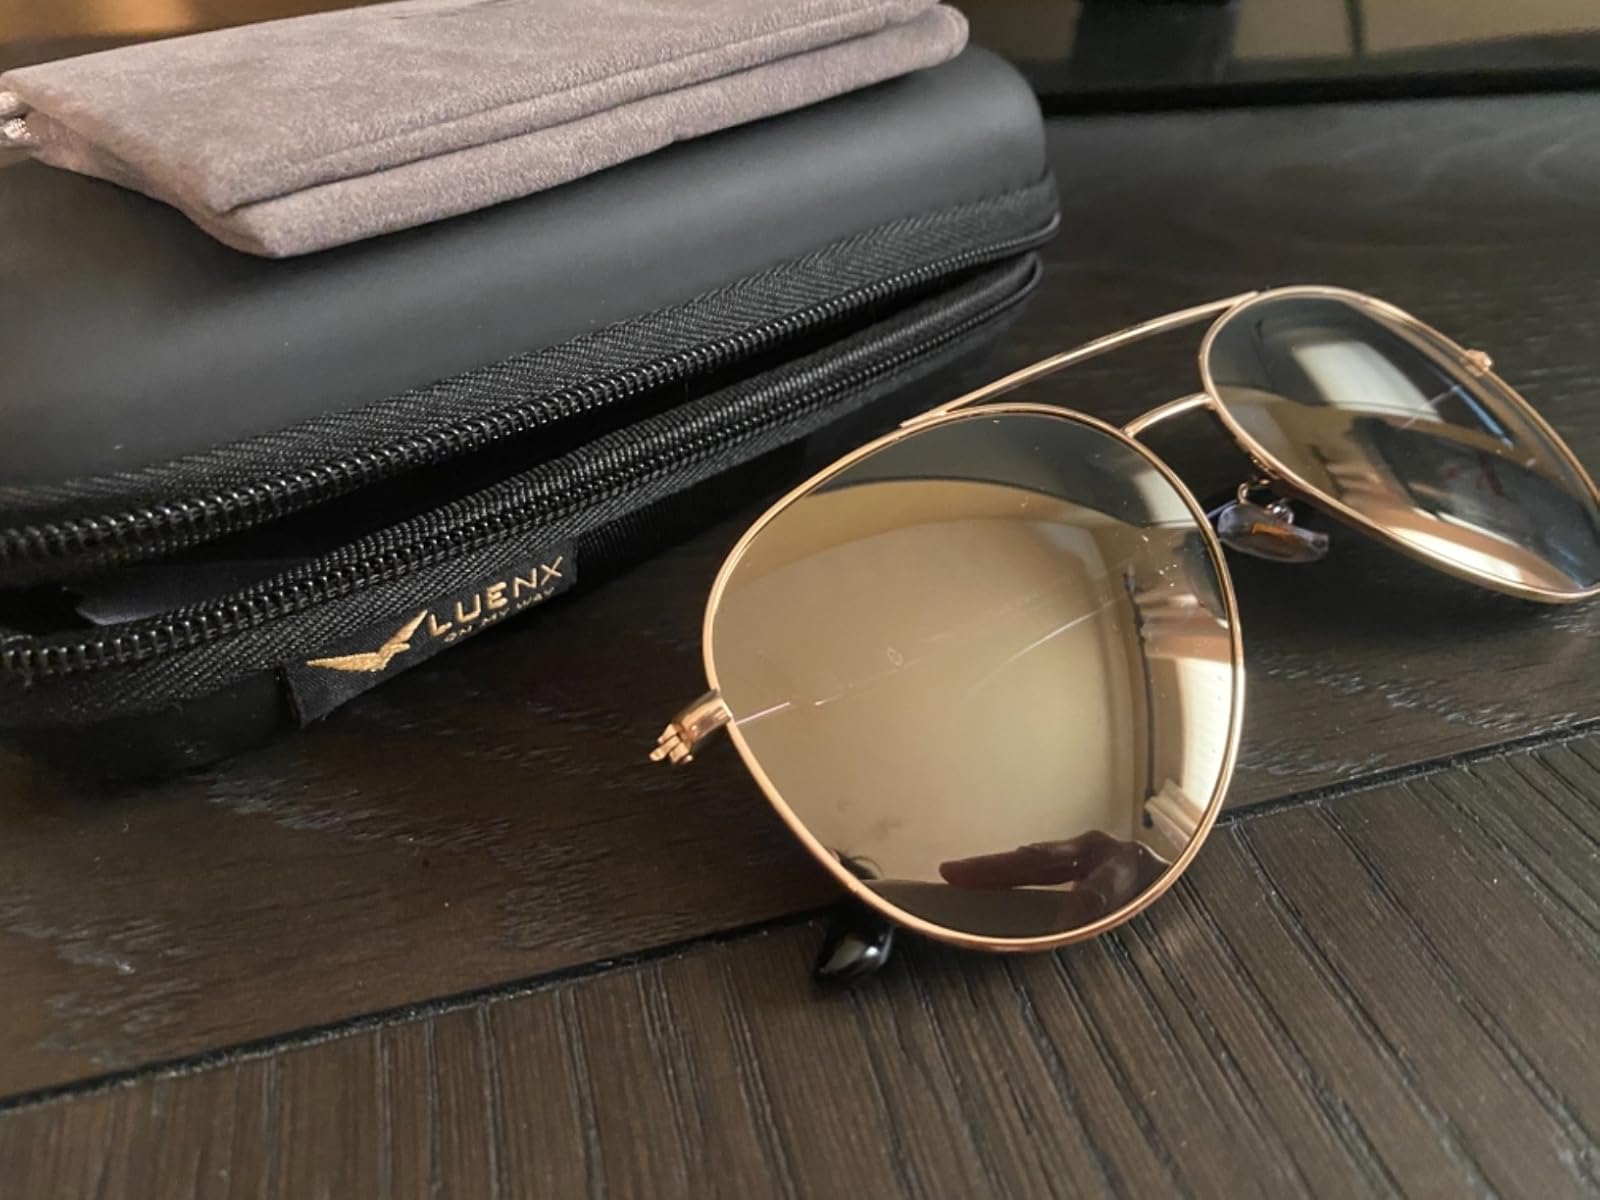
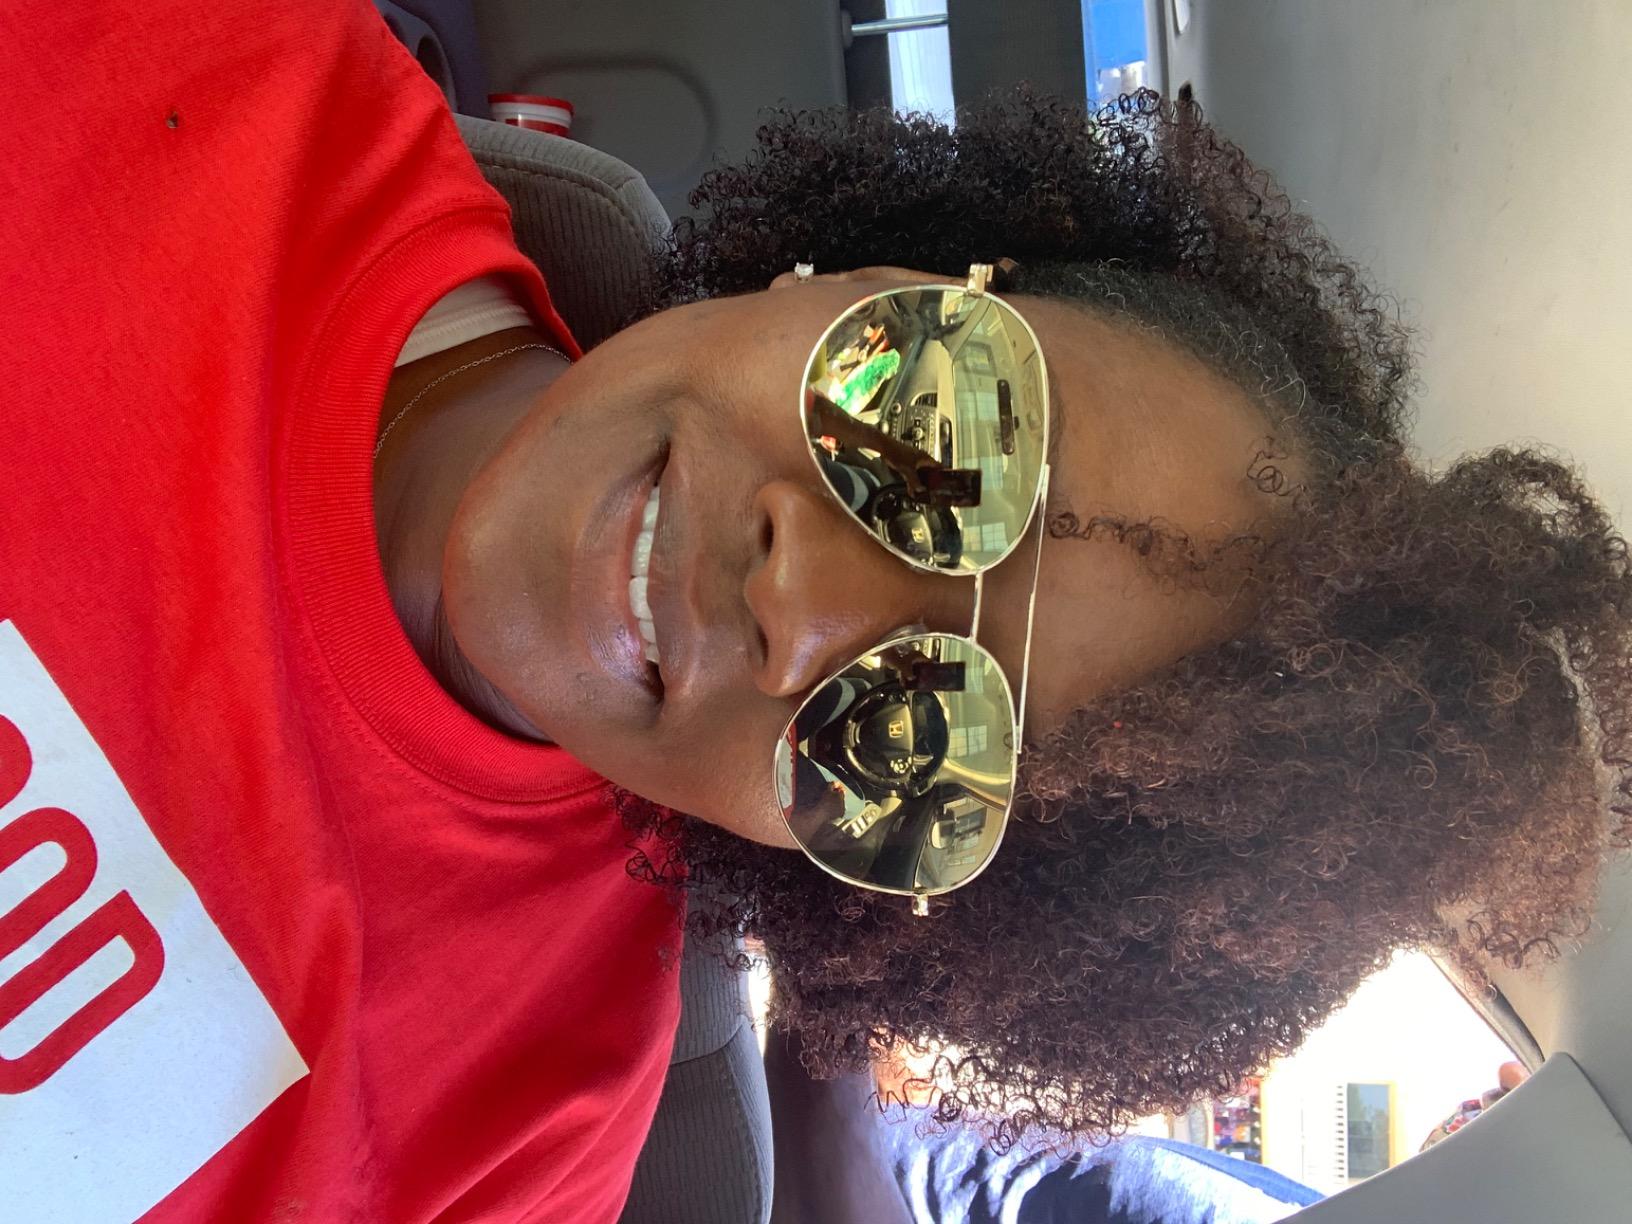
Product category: accessories_sunglasses
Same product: yes